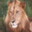
Label: lion